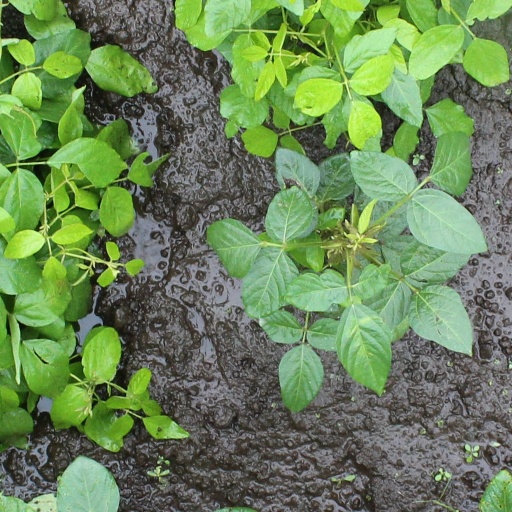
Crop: soybean